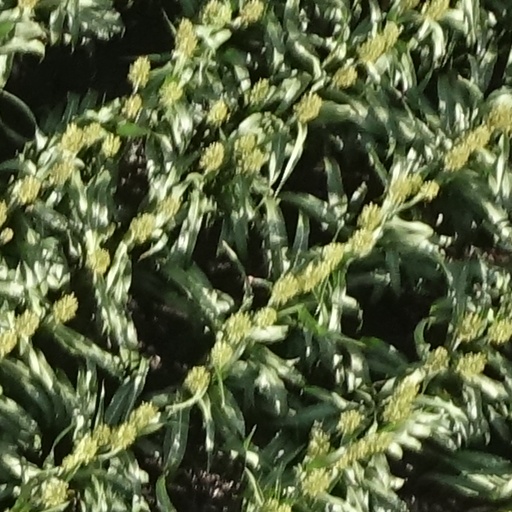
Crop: sorghum